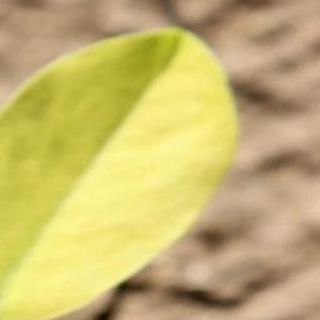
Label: groundnut_nutrition_deficiency